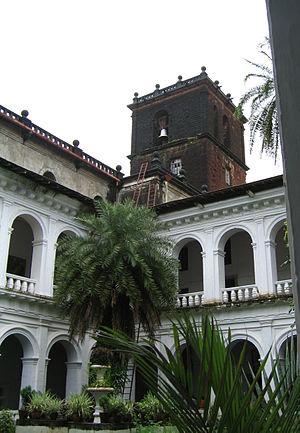
La maison professe de Goa est une résidence jésuite immédiatement adjacente à la basilique du Bon Jésus, à Goa, en Inde. Fondée et construite à la fin du XVIᵉ siècle elle fut confiée à l’archidiocèse en 1759 lorsque les jésuites furent expulsés de Goa. Rendue aux jésuites en 1956 elle est aujourd’hui un centre d’activités spirituelles et pastorales.